Classical Greek sculpture

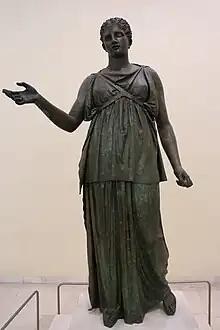
Bronze statue of Artemis, Greek original. Archaeological Museum of Piraeus

The statue Galen speaks of is today identified as likely being the "Doryphoros", and Arnold Hauser has suggested, almost without objection, that it represents Achilles. Andrew Stewart mentions that the author's intention with it was to polemicize, criticizing the style of predecessors like Pythagoras – not to be confused with the philosopher – who were more concerned with symmetry and rhythm. His neutral and dispassionate expression, his balance between staticity and movement (the "contrapposto"), his care in establishing a strict system of proportions that defined the whole composition of the body figure and the relations of the parts to each other, appeared as a great novelty in his time. It represented a perfect visible illustration of "Sophrosyne", self-control, and moderation, one of the basic virtues that made up "arete," and the Apollonian doctrine of "nothing in excess", which characterized the true hero. Although highly appreciated, Polykleitos' system, however, was not approved for all cases. Its unsuitability for narrative and violent contexts such as battle scenes was criticized, and writers such as Quintilian later said that this system failed to express the authority of the gods, which may reflect an older opinion. Even so, the success of the model is evidenced by the large number of times it was copied and its profound influence on later generations. Modern writers have also found analogies between "Doryphoros"' balance (based on a delicate balance of opposing forces) and Hippocrates' formulations of medicine, and therefore believe that the famous physician's thinking was deliberately assimilated by the sculptor.